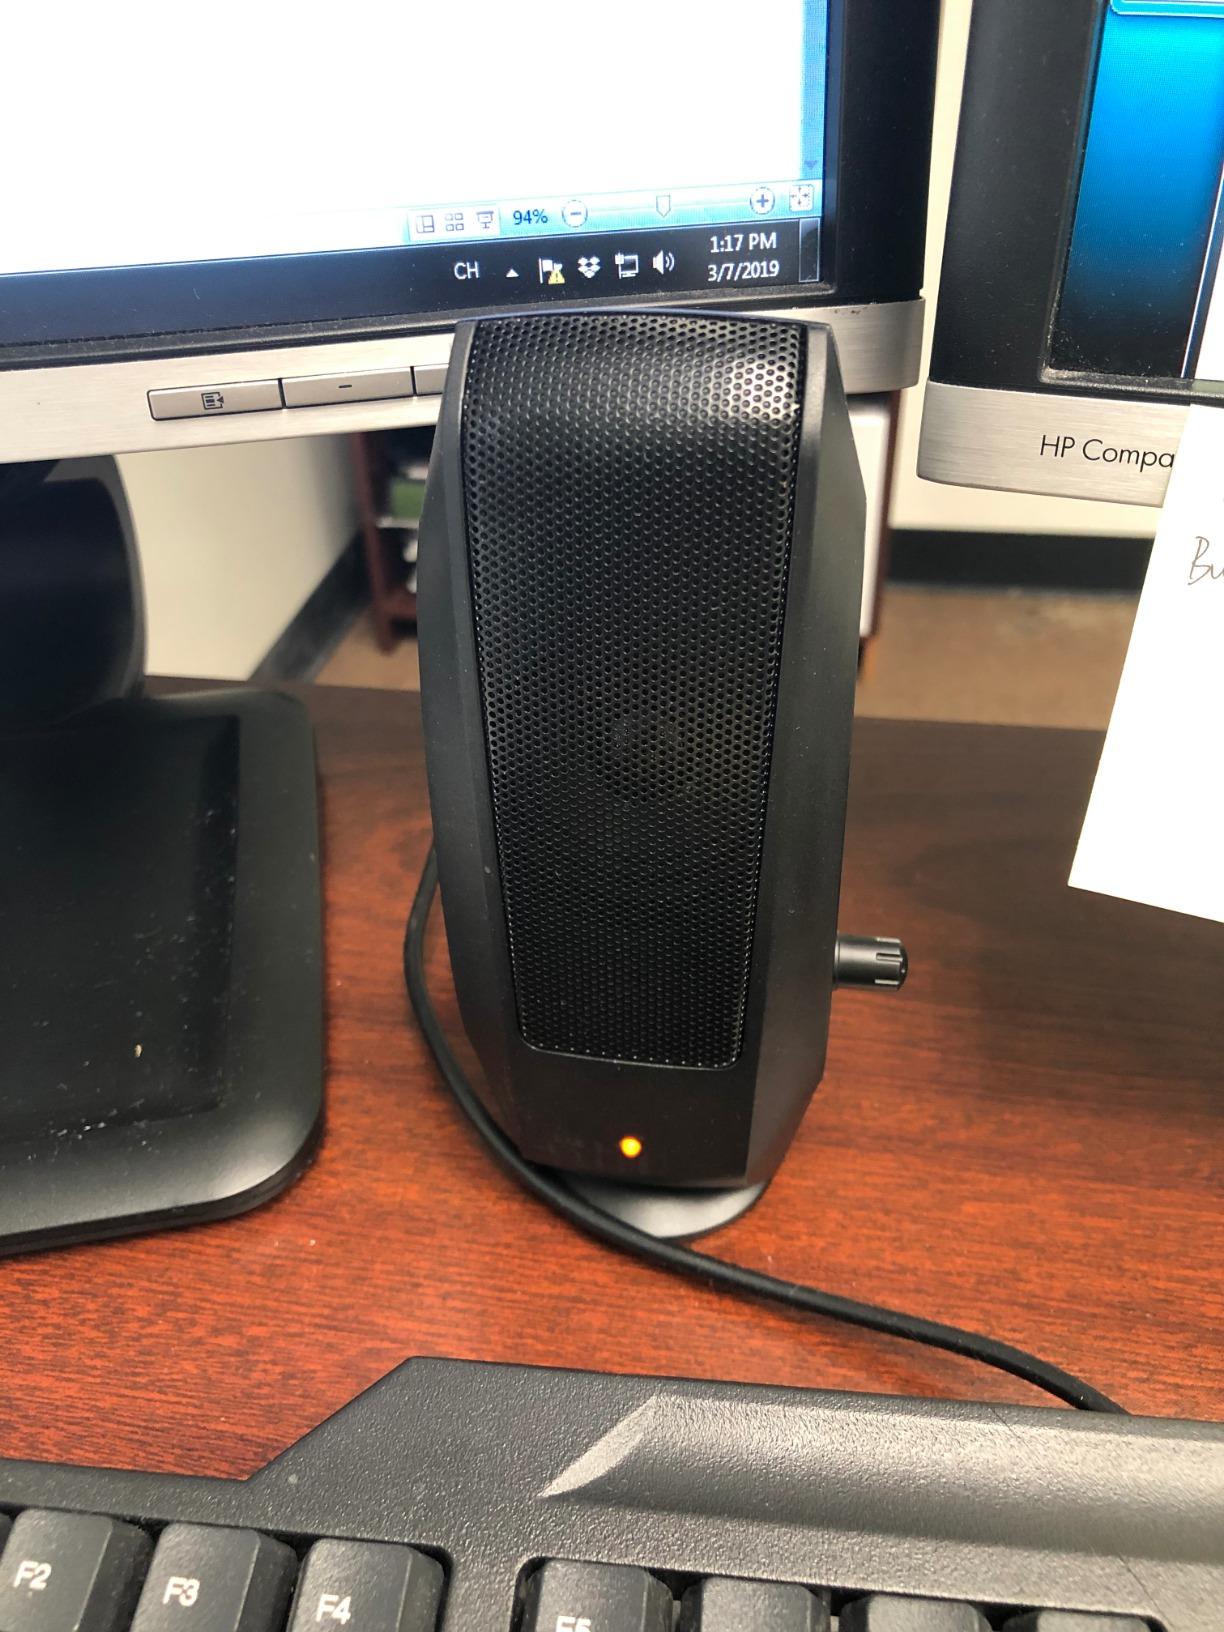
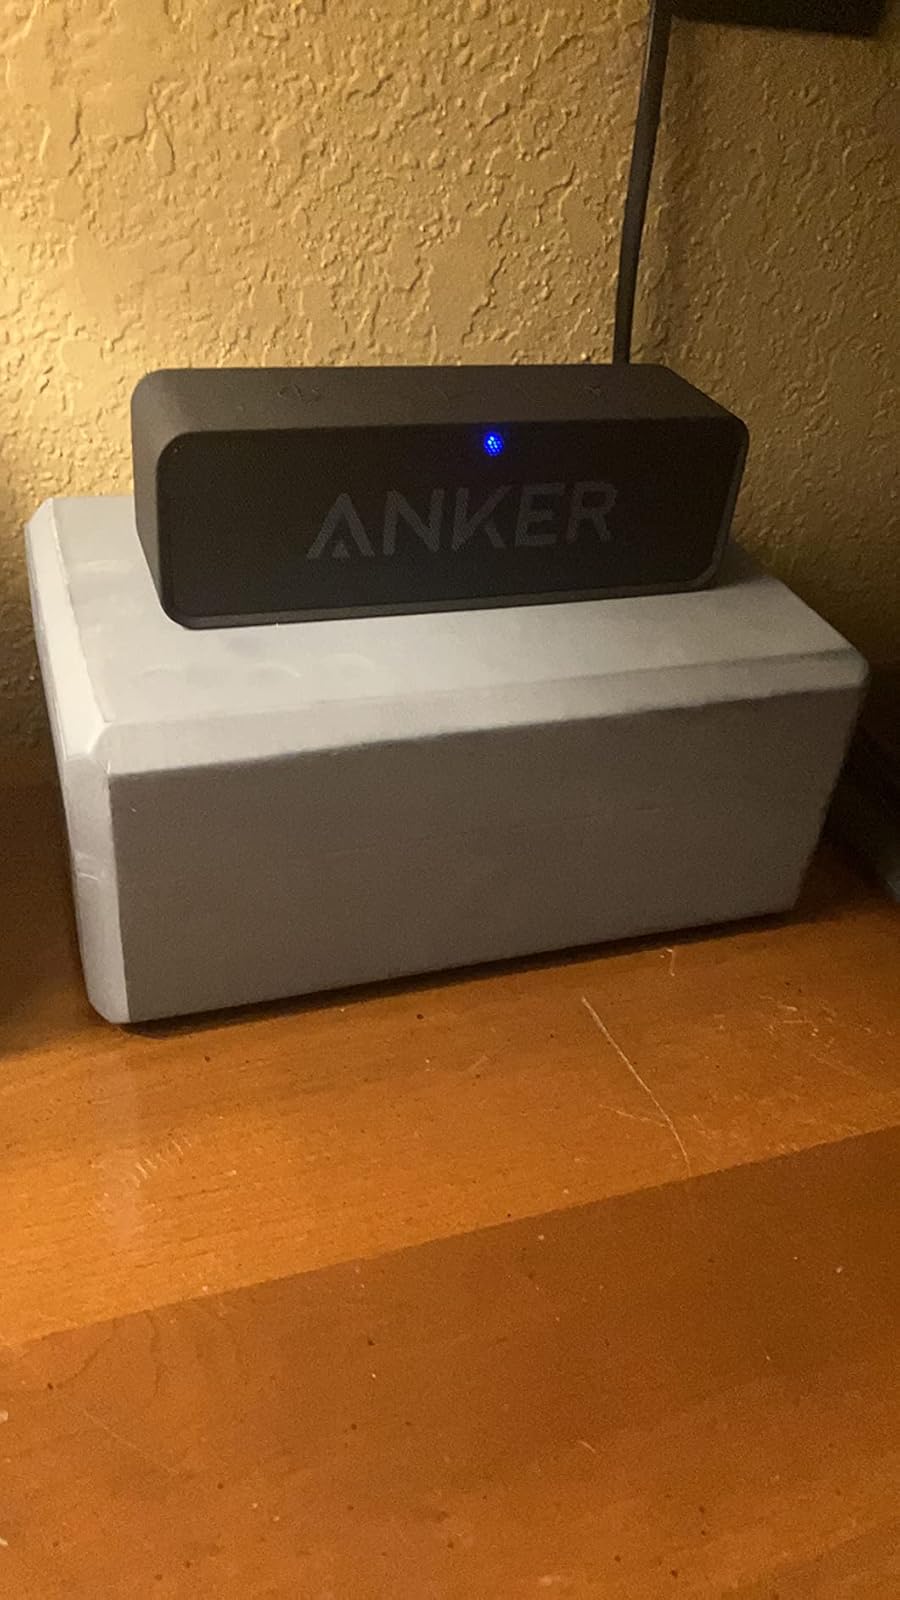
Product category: speaker
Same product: no